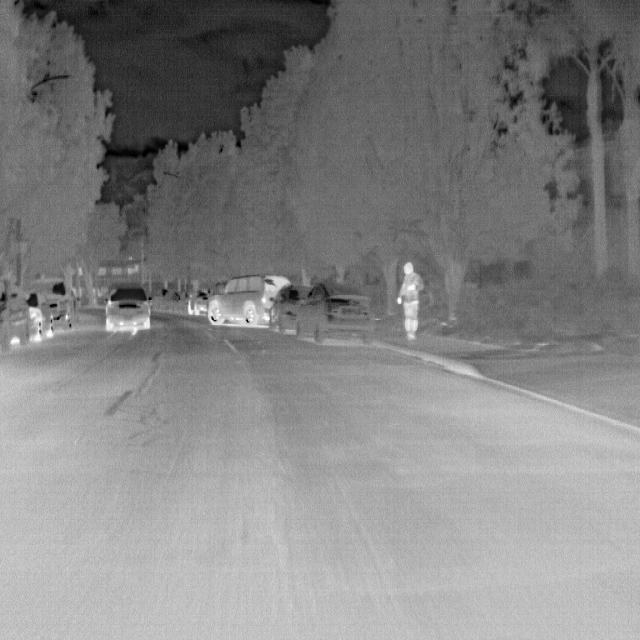
Detected objects:
label: person